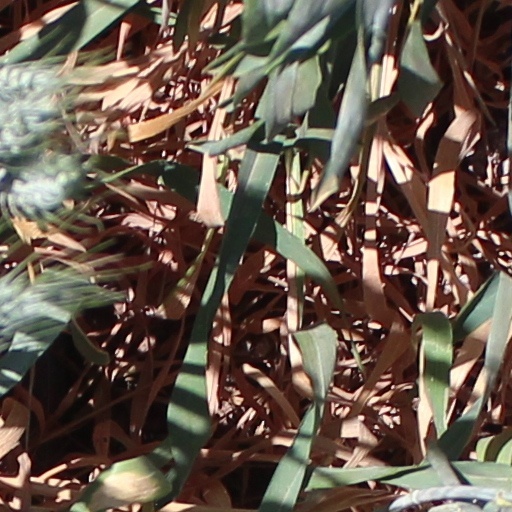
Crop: wheat